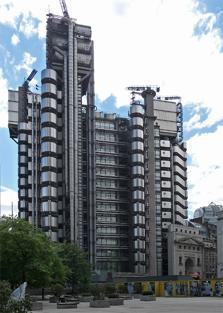
Building: Lloyd's building
Country: United Kingdom
Year built: 1986
Building by Richard Rogers in London Lloyd's building Lloyd's building in 2011, with the preserved entrance from the 1928 building visible on the right. General information Type Office building Architectural style Hi-Tech Architecture Location Lime Street, London Coordinates 51°30′47″N 0°04′56.5″W / 51.51306°N 0.082361°W / 51.51306; -0.082361 Construction started 1978 ; 47 years ago ( 1978 ) Completed 1986 ; 39 years ago ( 1986 ) Cost £75 million Owner Ping An Insurance Height Antenna spire 95.1 m (312 ft) Roof 88 m (289 ft) Technical details Floor count 14 Lifts/elevators 14 (12 external, 2 internal) Design and construction Architecture firm Richard Rogers & Partners Project Architects: Richard Rogers Graham Stirk Ivan Harbour Chris Wilkinson John McAslan Peter St John Structural engineer Arup Peter Rice Services engineer Arup Main contractor Bovis Designations Grade I listed The Lloyd's building (sometimes known as the Inside-Out Building ) is the home of the insurance institution Lloyd's of London . It is located on the former site of East India House in Lime Street , in London's main financial district, the City of London . The building is a leading example of radical Bowellism architecture in which the services for the building, such as ducts and lifts , are located on the exterior to maximise space in the interior. In 2011, twenty-five years after its completion in 1986 the building received Grade I listing ; at this time it was the youngest structure ever to obtain this status. It is said by Historic England to be "universally recognised as one of the key buildings of the modern epoch". Its innovation of having key service pipes and other components routed outside the walls has led to very expensive maintenance costs due to their exposure to the elements. History The first Lloyd's building (address 12 Leadenhall Street ) had been built on this site in 1928 to the design of Sir Edwin Cooper . In 1958, due to expansion of the market, a new building was constructed across the road at 51 Lime Street (now the site of the Willis Building ). Lloyd's now occupied the Heysham Building and the Cooper Building. By the 1970s Lloyd's had again outgrown these two buildings and proposed to extend the Cooper Building. In 1978, the corporation ran an architectural competition which attracted designs from practices such as Foster Associates , Arup and Ioeh Ming Pei . Lloyd's commissioned Richard Rogers to redevelop the site, and the original 1928 building on the western corner of Lime and Leadenhall Streets was demolished to make way for the present one, which was officially opened by Queen Elizabeth II on 18 November 1986. The 1928 building's entrance at 12 Leadenhall Street was preserved and forms a rather incongruous attachment to the 1986 structure. Demolition of the 1958 building commenced in 2004 to make way for the 26-storey Willis Building. The building was previously owned by Dublin based real estate firm Shelbourne Development Group, who purchased it in 2004 from a German investment bank. In July 2013 it was sold to the Chinese company Ping An Insurance in a £260 million deal. In 2008 the Twentieth Century Society called for the building to be Grade I listed and in 2011 it was granted this status. Design Inside the Lloyd's building Features The current Lloyd's building (address 1 Lime Street) was designed by the architect company Richard Rogers & Partners and built between 1978 and 1986. Bovis was the management contractor. Like the Pompidou Centre in Paris (designed by Renzo Piano and Rogers), the building was innovative in having its services such as staircases, lifts , ductwork, electrical power conduits and water pipes on the outside, leaving an uncluttered space inside. The 12 glass lifts were the first of their kind in the United Kingdom. Like the Pompidou Centre, the building was highly influenced by the work of Archigram in the 1950s and 1960s. Rogers selects primarily concrete and some steel for the structure, utilizing materials appropriate to the site's local logistics. Additionally, Rogers emphasizes that contemporary buildings incorporate both current and historical technologies. The building consists of three main towers and three service towers around a central, rectangular space. Its core is the large Underwriting Room on the ground floor, which houses the Lutine Bell within the Rostrum.  Also on the first floor is the loss book which for 300 years has had entries of significant losses entered by quill . The Underwriting Room (often simply called "the Room") is overlooked by galleries, forming a 60 metres (197 ft) high atrium lit naturally through a huge barrel-vaulted glass roof. The first four galleries open onto the atrium space, and are connected by escalators through the middle of the structure. The higher floors are glassed in and can only be reached via the exterior lifts. The 11th floor houses the Committee Room (also known as the Adam Room), an 18th-century dining room designed for the 2nd Earl of Shelburne by Robert Adam in 1763; it was transferred piece by piece from the previous (1958) Lloyd's building across the road at 51 Lime Street. The Lloyd's building is 88 metres (289 ft) to the roof, with 14 floors. On top of each service core stand the cleaning cranes, increasing the overall height to 95.10 metres (312 ft). Modular in plan, each floor can be altered by addition or removal of partitions and walls. Simplified plan and rotating 3D model (to see rotation model view the image at its direct link ) Criticism Prince Charles and others initially criticized the design of Lloyd's Building, similar to the backlash of Centre Pompidou. Rogers stated that, "Lloyds said they wanted two things: they wanted a building that would last into the next century – we made that one – and they wanted a building that would meet their changing needs." One of those changing needs relates to the much-vaunted design innovation of having the service pipes, ducts, and stairwells outside the walls led to such costs caused by weathering and maintenance that Lloyds considered vacating the building in 2014.  Lloyd's former chief executive Richard Ward stated: "There is a fundamental problem with this building. Everything is exposed to the elements, and that makes it very costly." Gallery Images inside and outside of the Lloyd's building A Liveried Waiter writes in the Loss Book The Committee Room, on the 11th floor of the building The Lloyd's building among the City skyline (2007) Lloyd's building at night The lifts on the outside of the building The atrium The atrium The 1925 building façade on the northwest corner The Lutine Bell is housed in the Rostrum The Willis Building (left) and the Lloyd's building (right) Surrounded by new skyscrapers in 2024 See also London portal Architecture portal EPM Intelligent Building – a Medellin building inspired by the Lloyd's building Willis Building , opposite at 51 Lime Street, on the site of a former Lloyd's building 30 St Mary Axe – Norman Foster's gherkin-shaped skyscraper nearby 122 Leadenhall Street – a skyscraper opposite on the northern side of Leadenhall Street 52–54 Lime Street – 'The Scalpel' skyscraper opposite List of tallest buildings and structures in London World Architecture Survey References